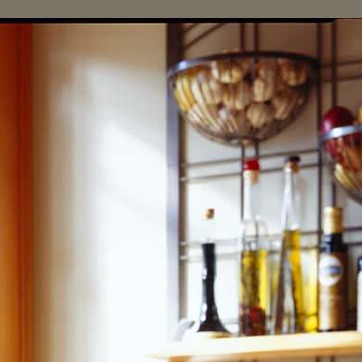
Material: metal